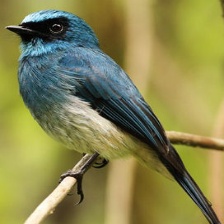
Species: INDIGO FLYCATCHER
Scientific name: EUMYIAS INDIGO